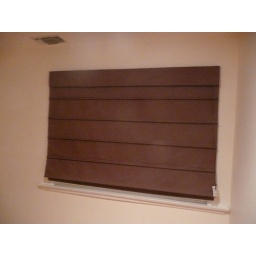
bedroom window roman blind: blackout for late sleeping-in on weekends in darkness